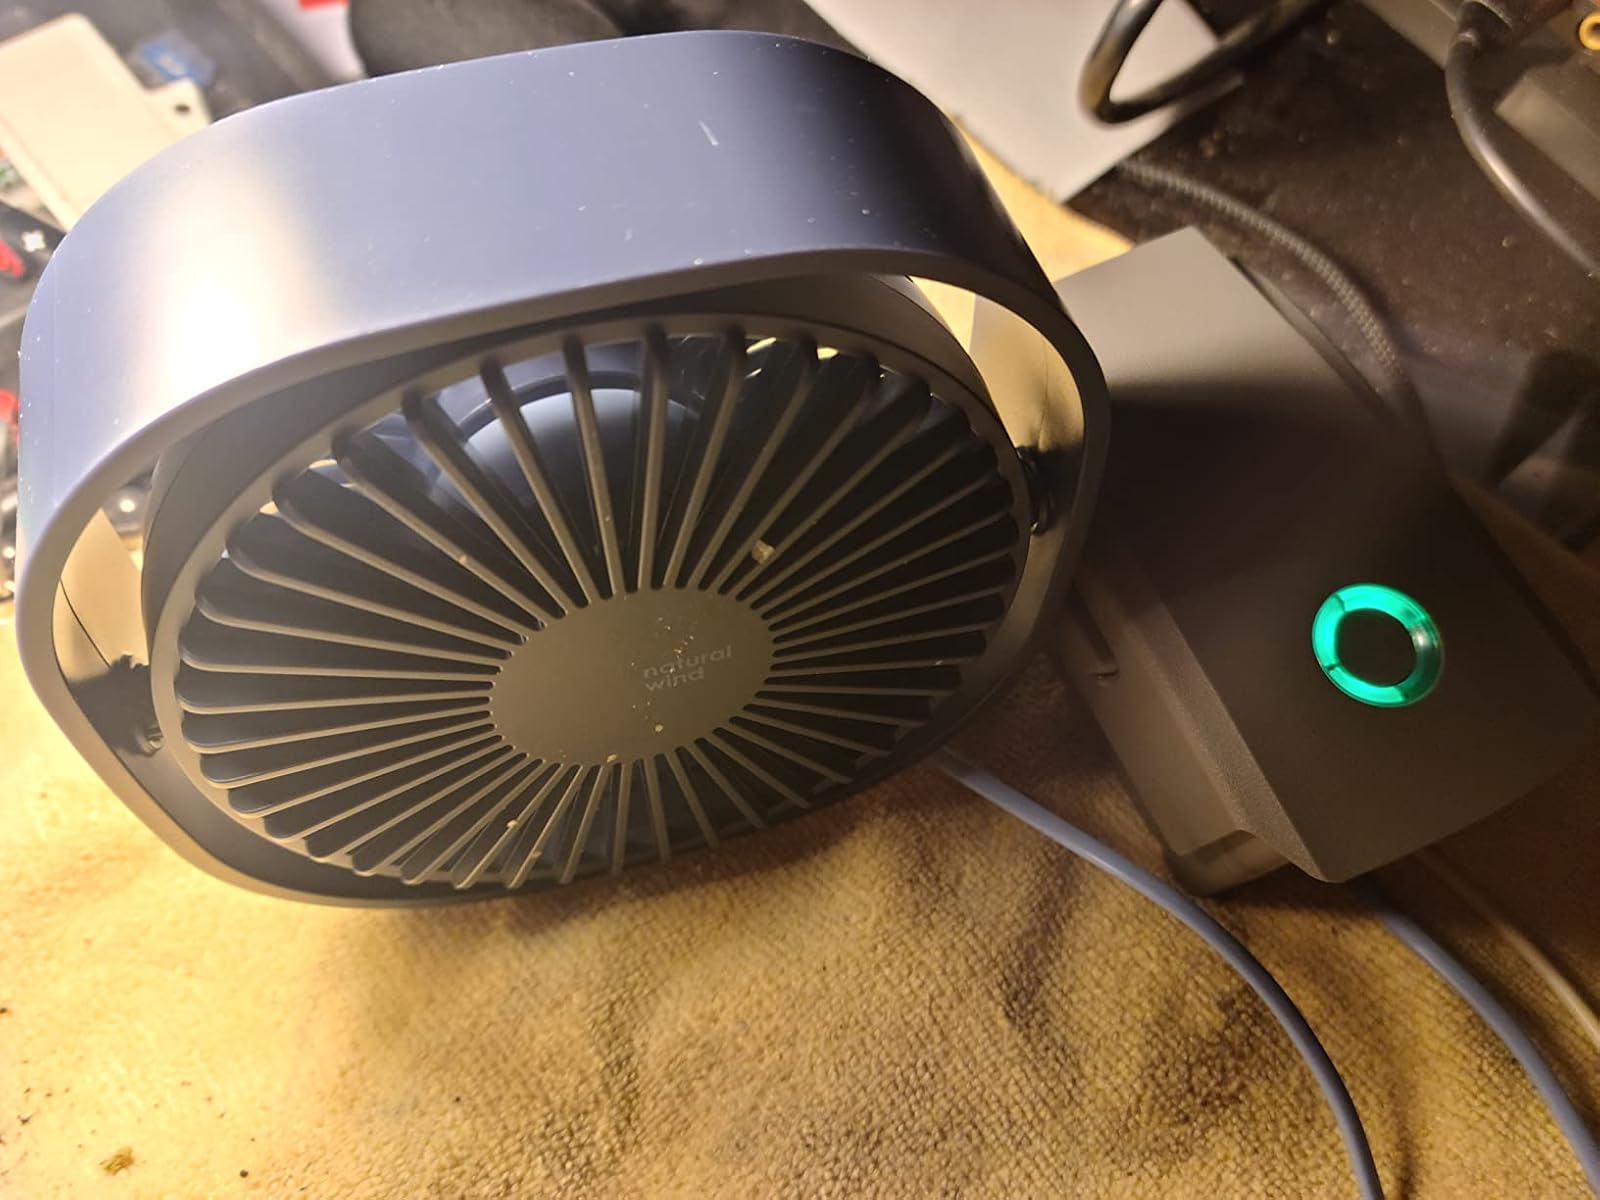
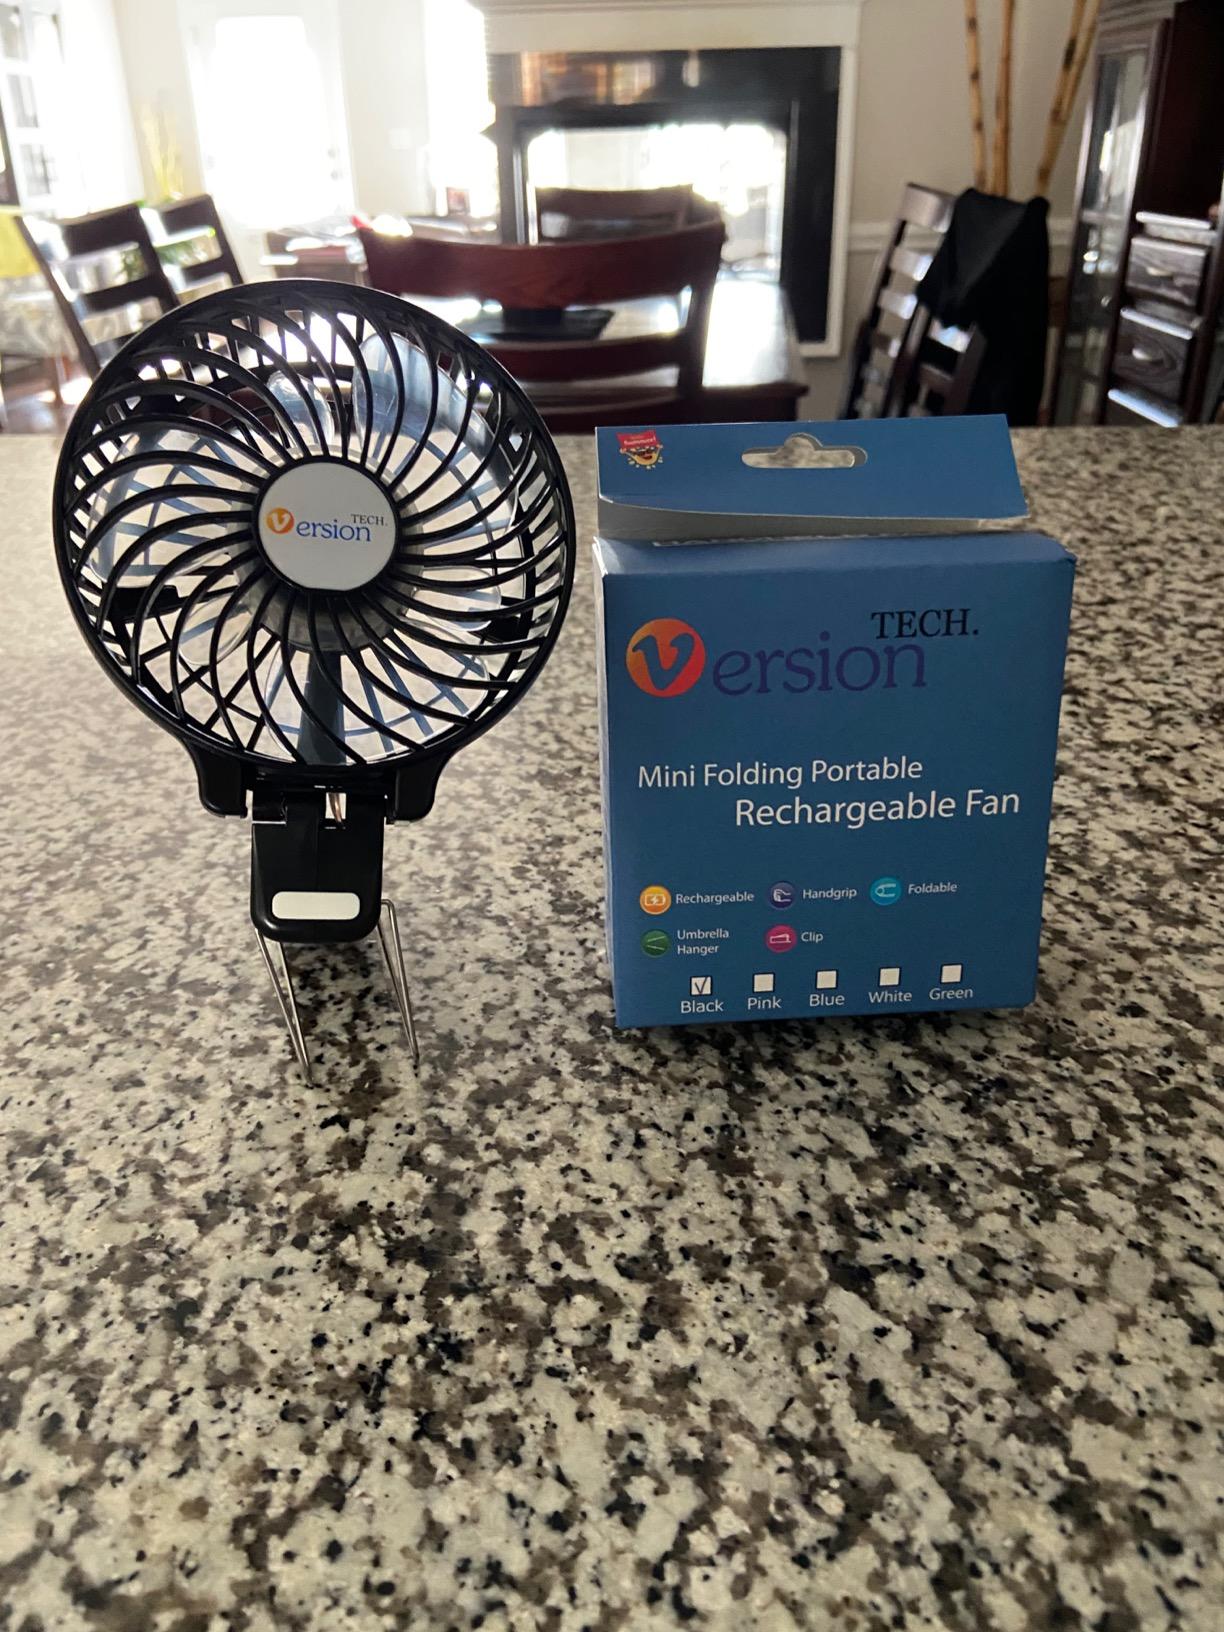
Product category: fan
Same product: no